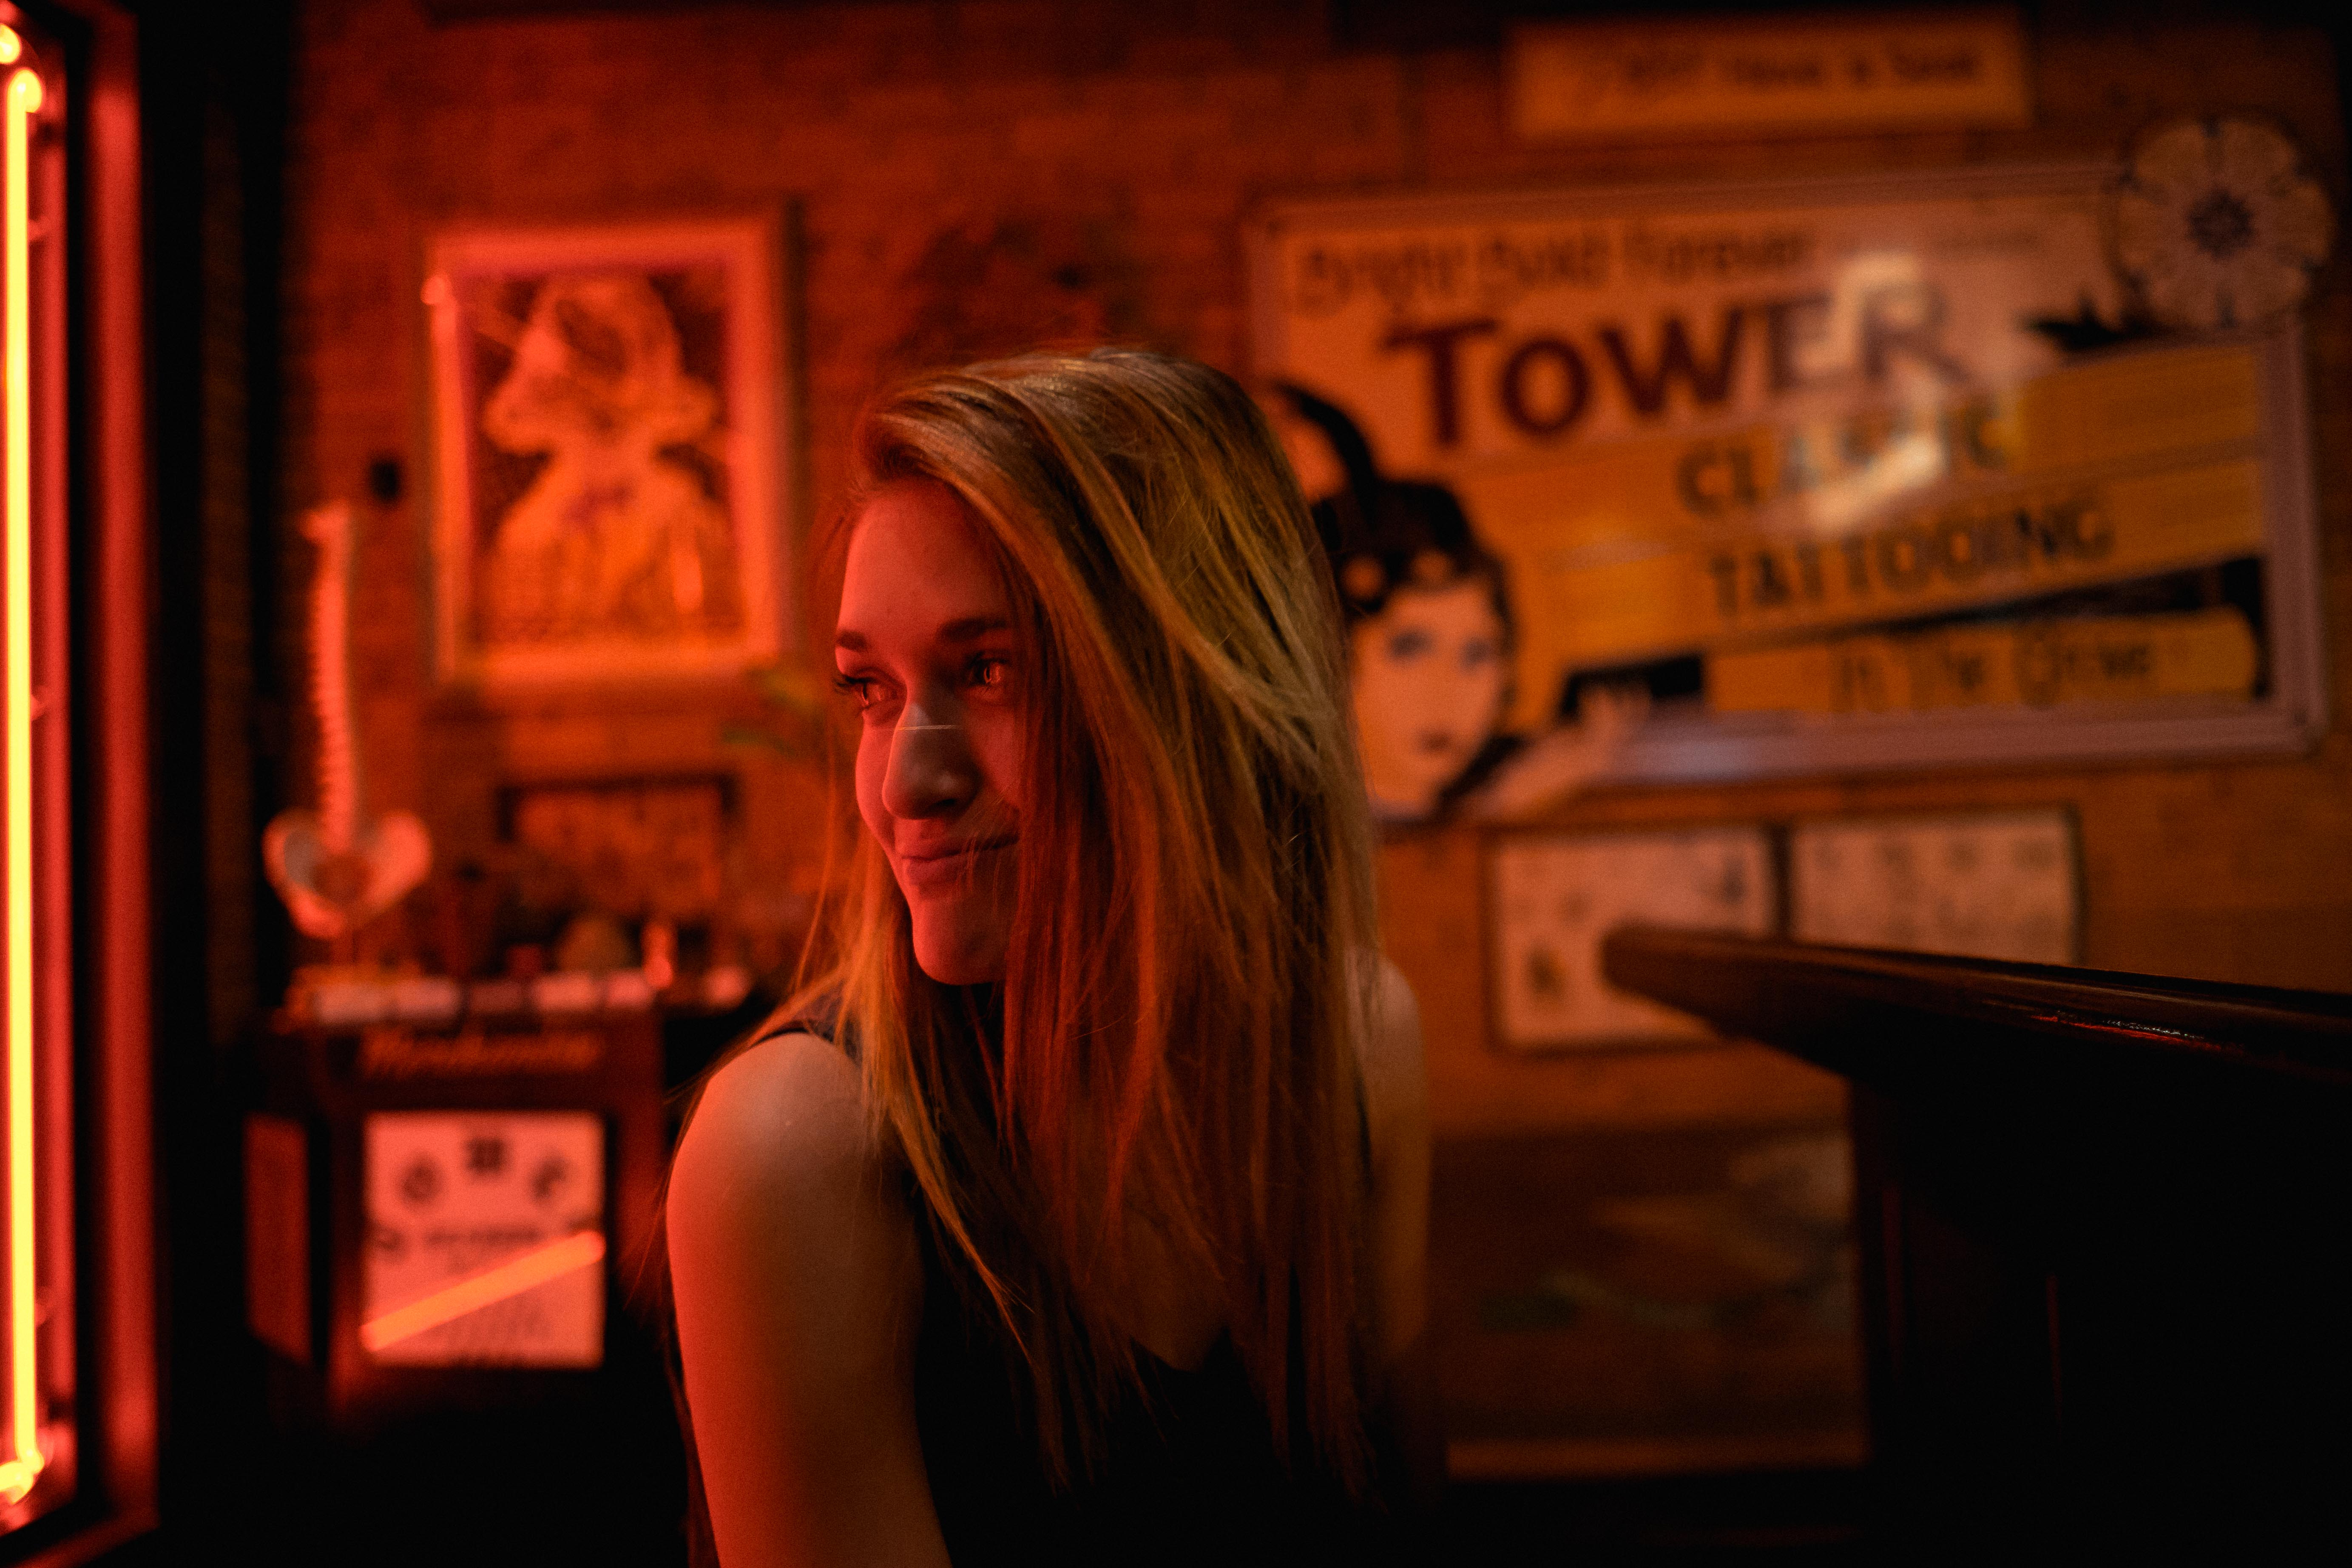
music, night, bar, darkness, stage, singing